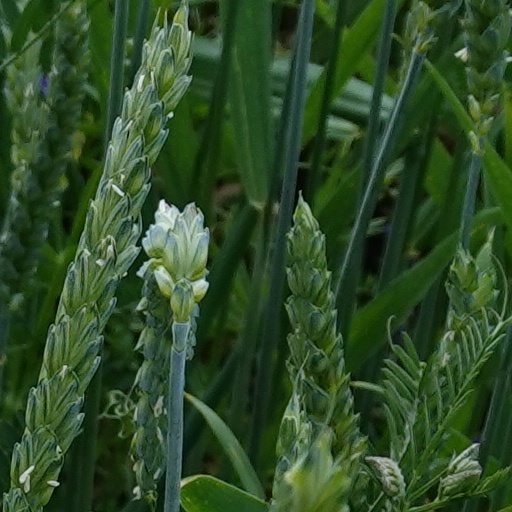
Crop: wheat